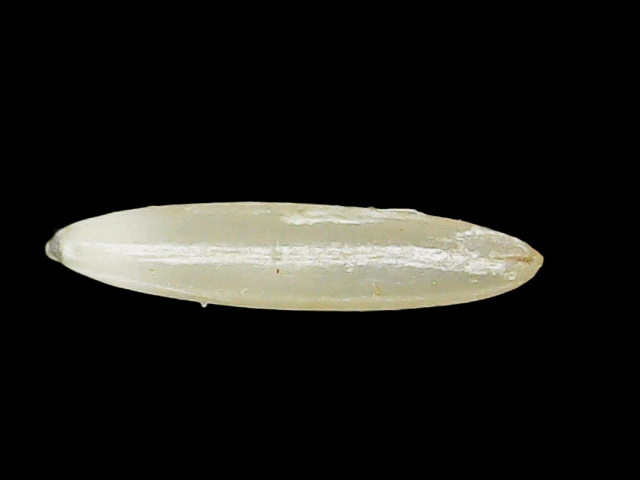
Rice variety: Binadhan25